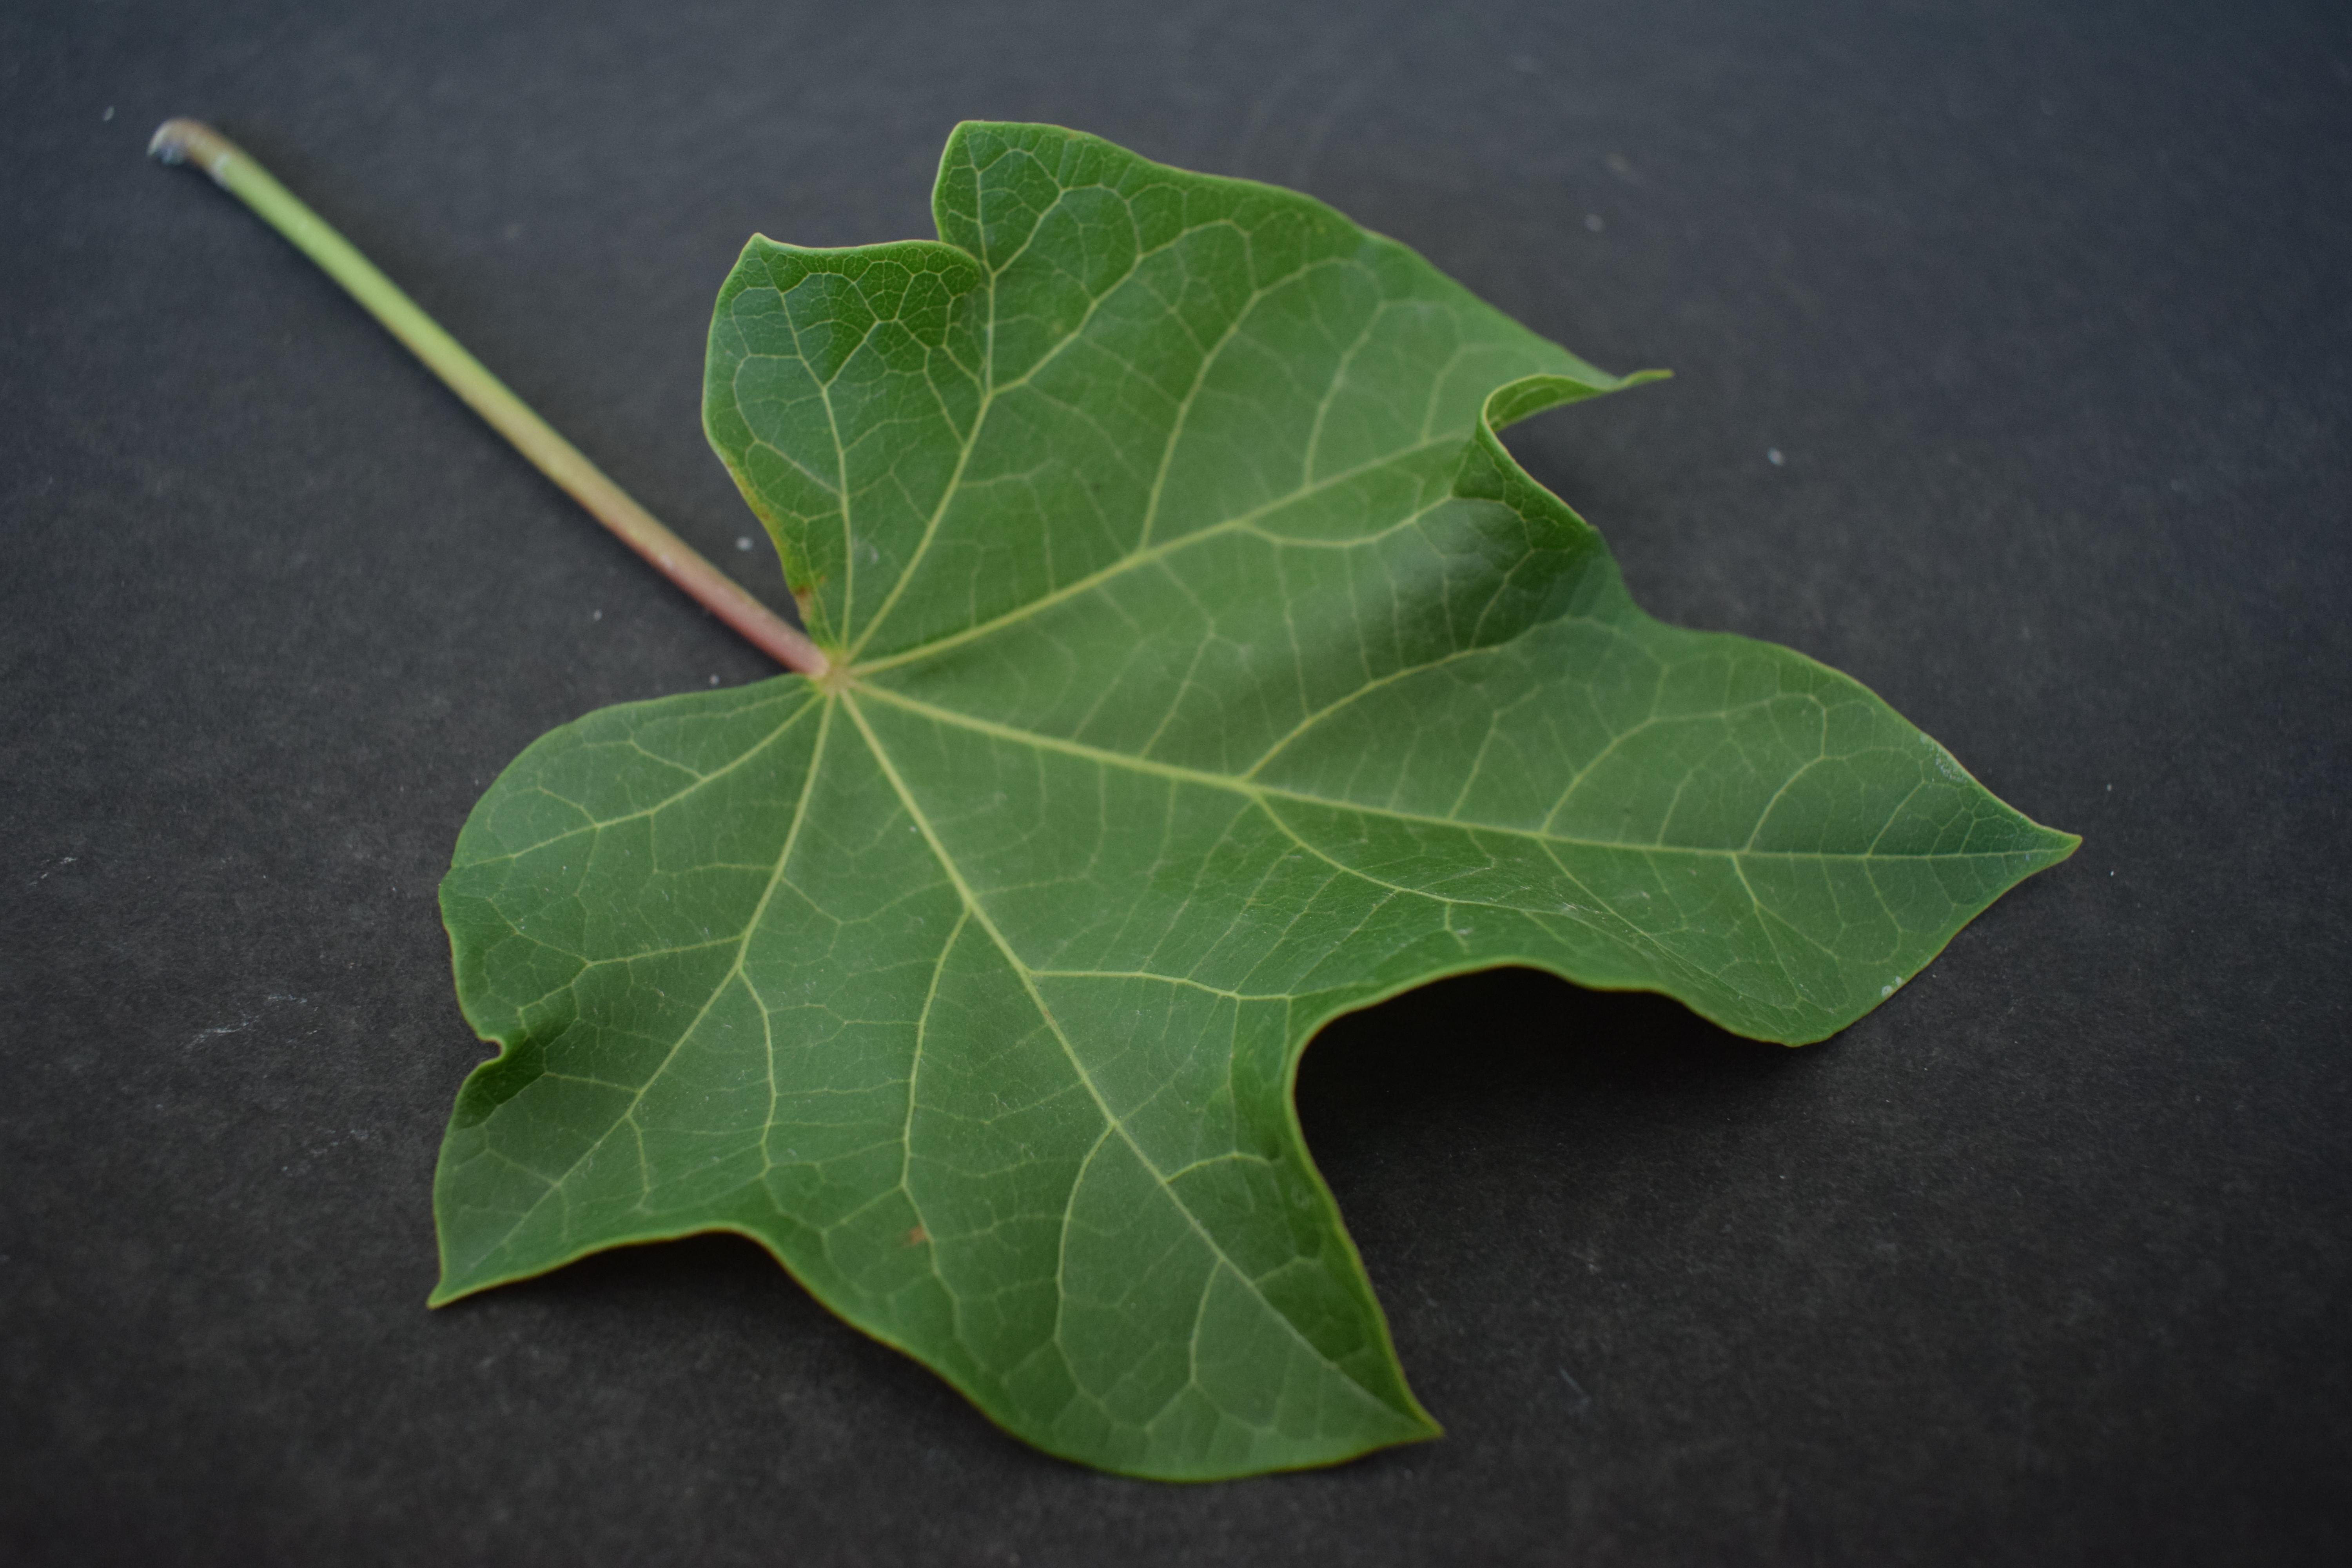
Plant species: Jatropha